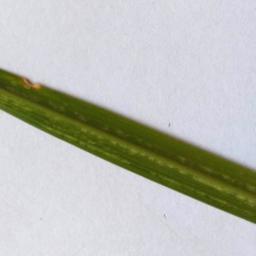
Label: Rice___Leaf_Blast